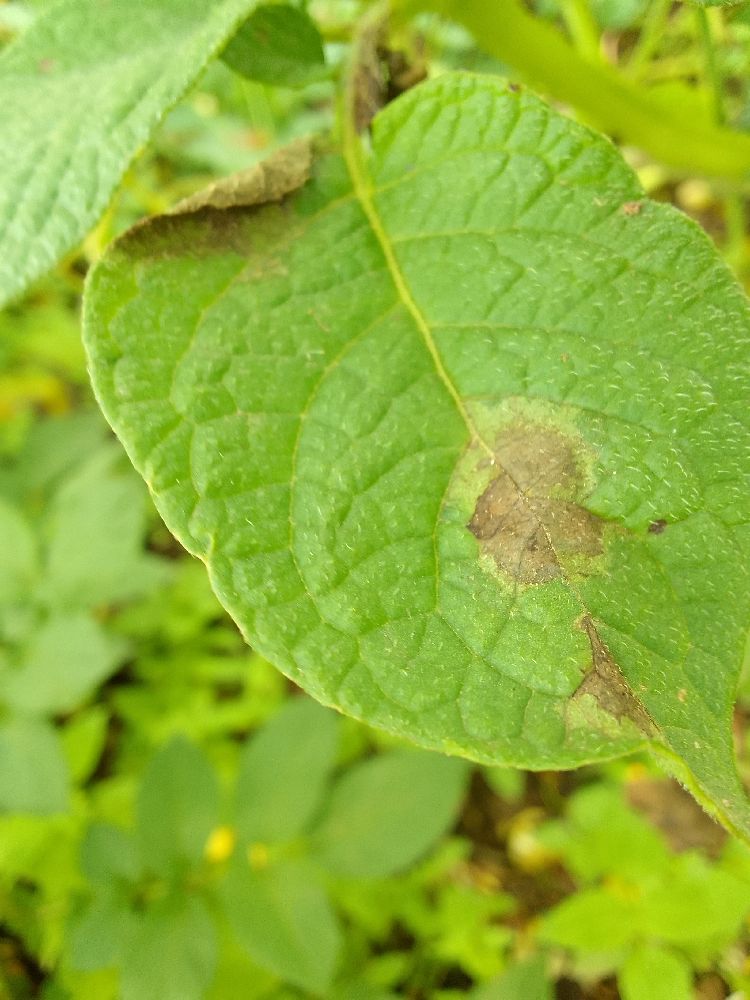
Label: Late blight